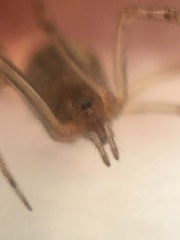
Species: Parasteatoda_tepidariorum